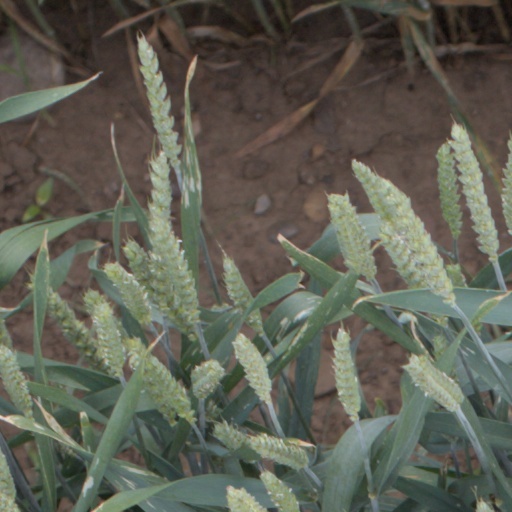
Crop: wheat